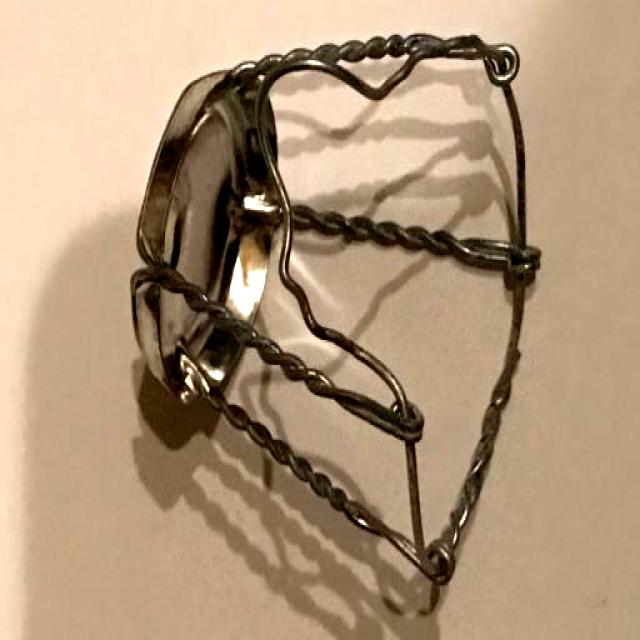
Label: Metal